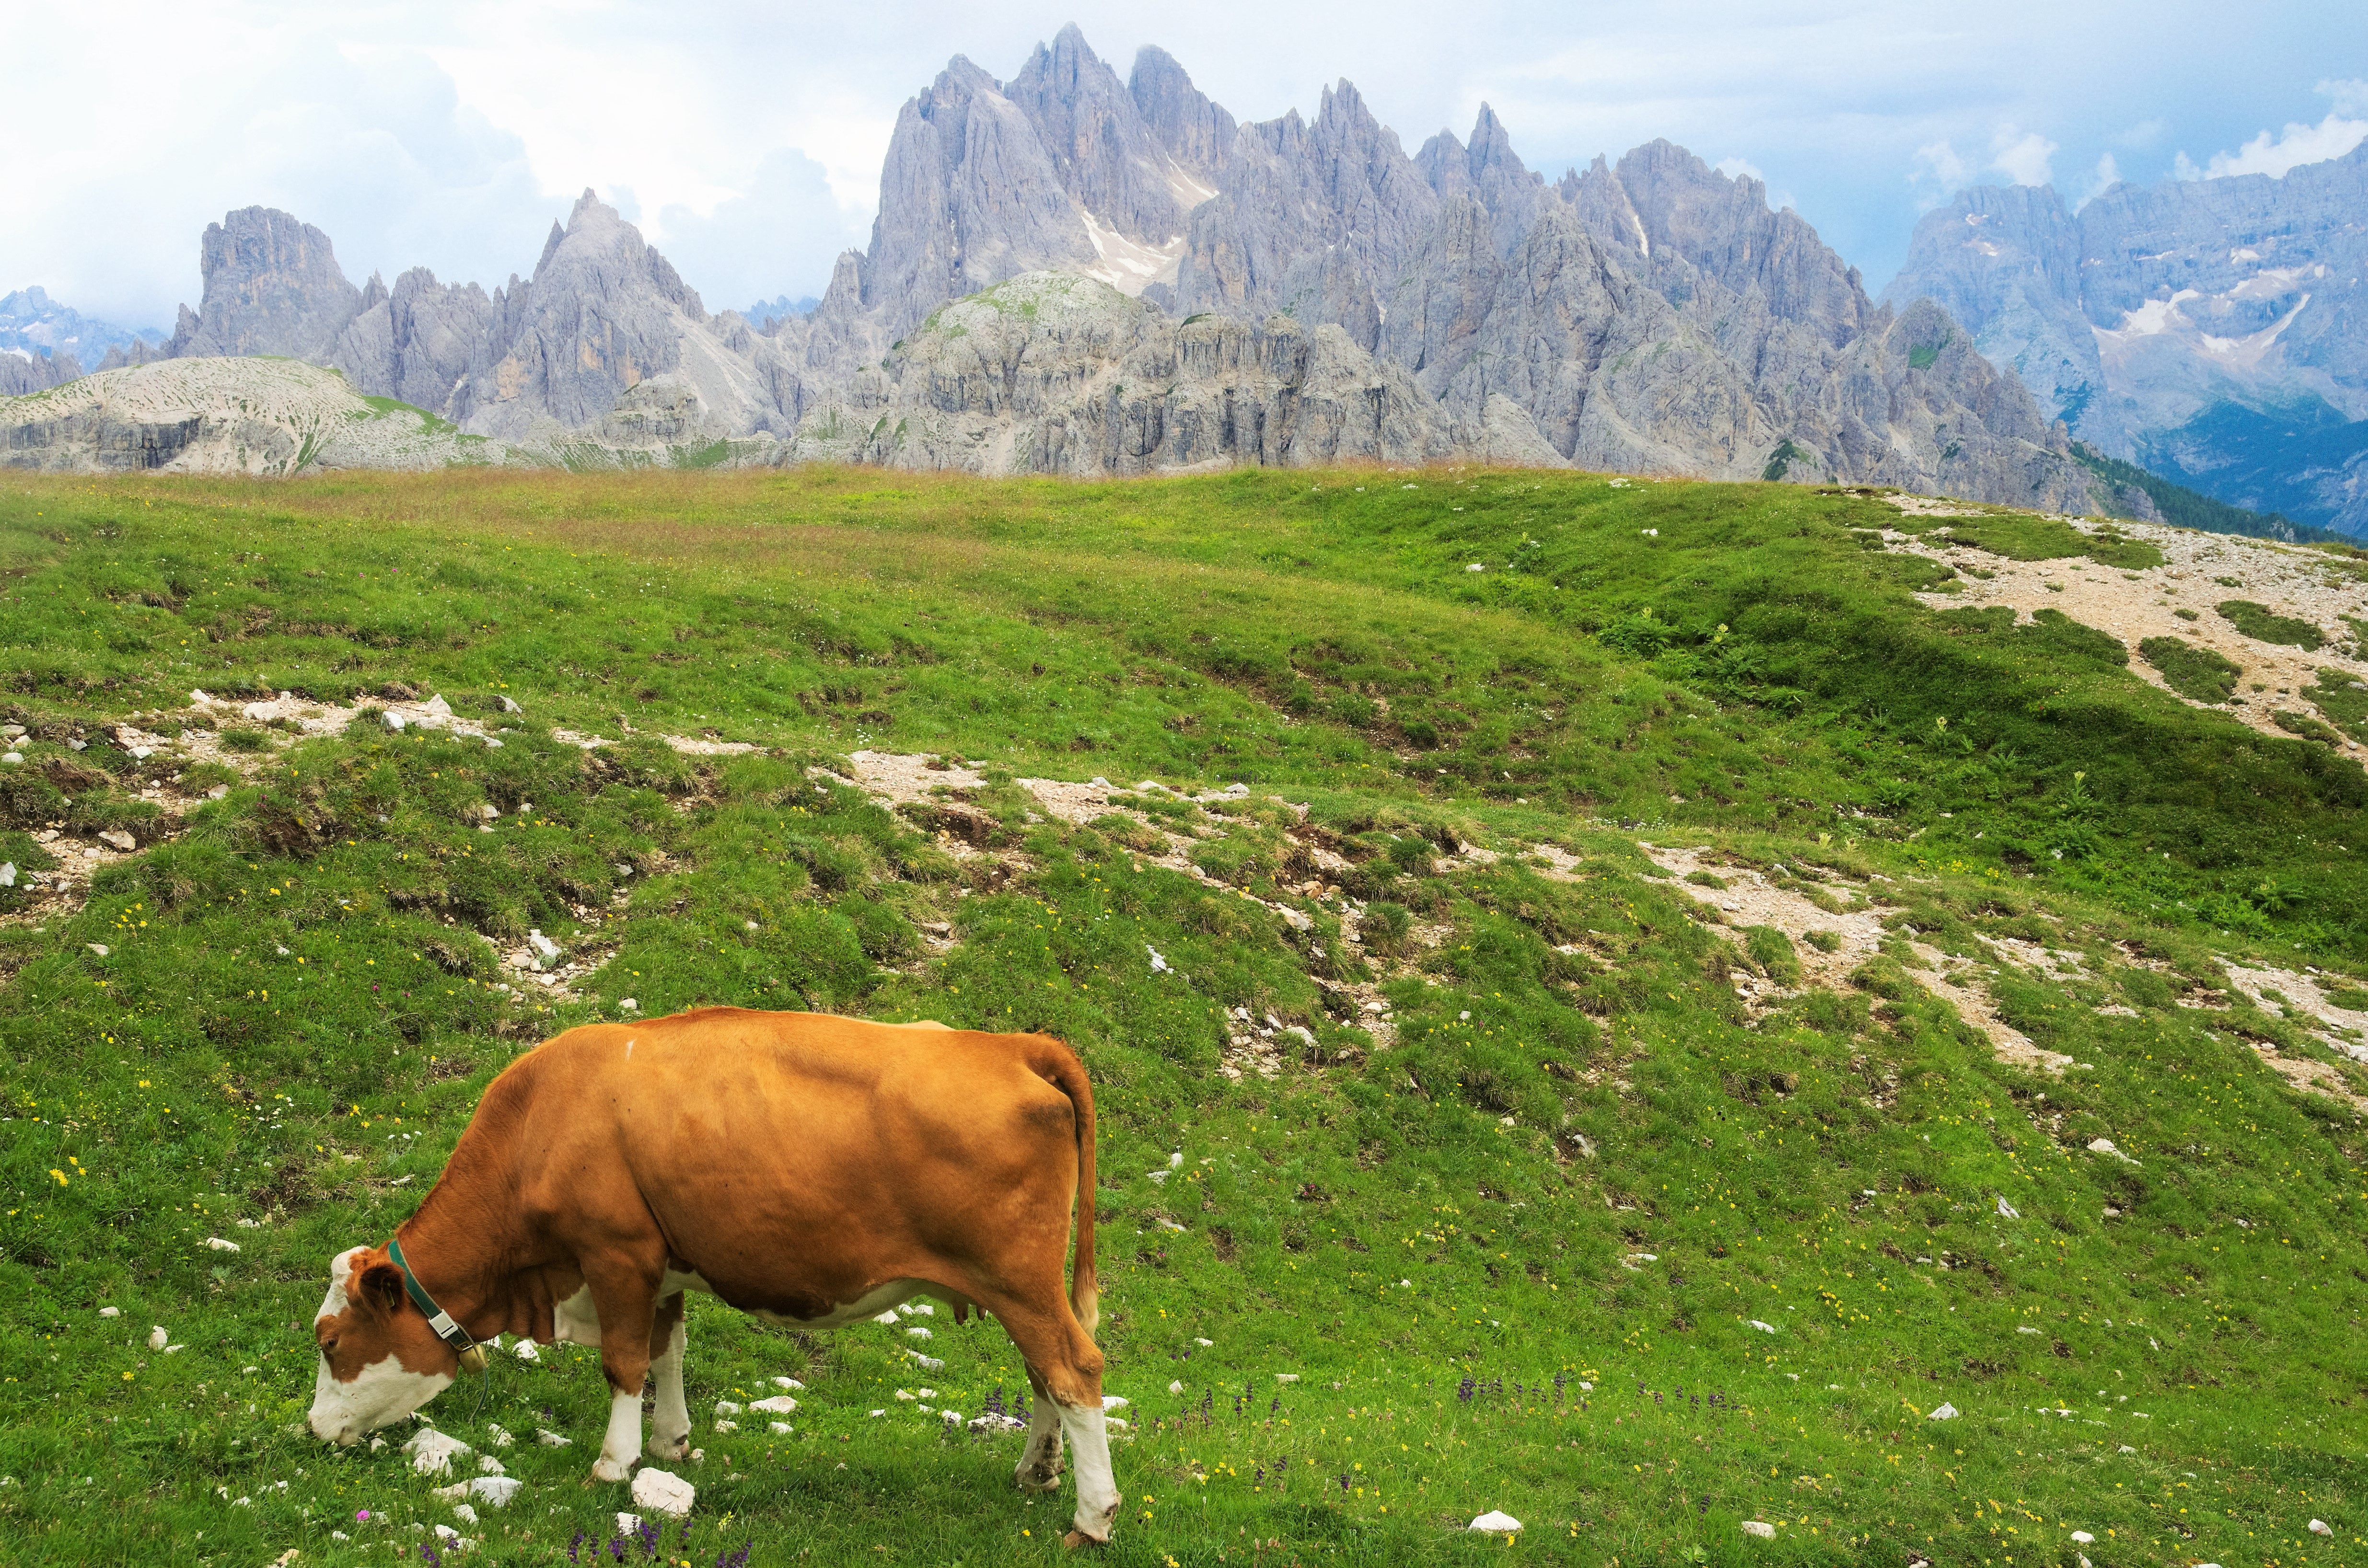
landscape, nature, grass, wilderness, mountain, field, meadow, prairie, hill, animal, valley, mountain range, wildlife, cow, herd, pasture, grazing, agriculture, highland, plain, mountains, alps, grassland, plateau, habitat, ecosystem, steppe, rural area, pasture land, natural environment, mountainous landforms, cattle like mammal